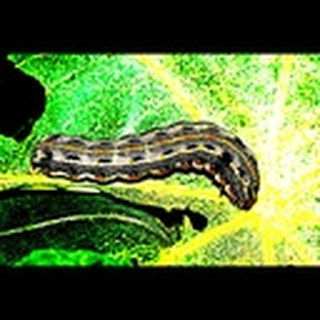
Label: cotton_army_worm